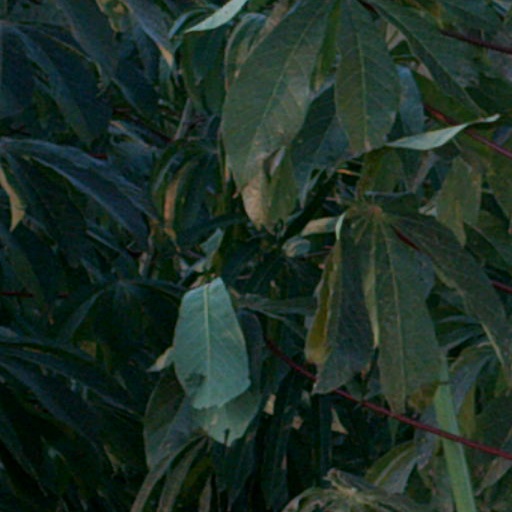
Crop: cassava